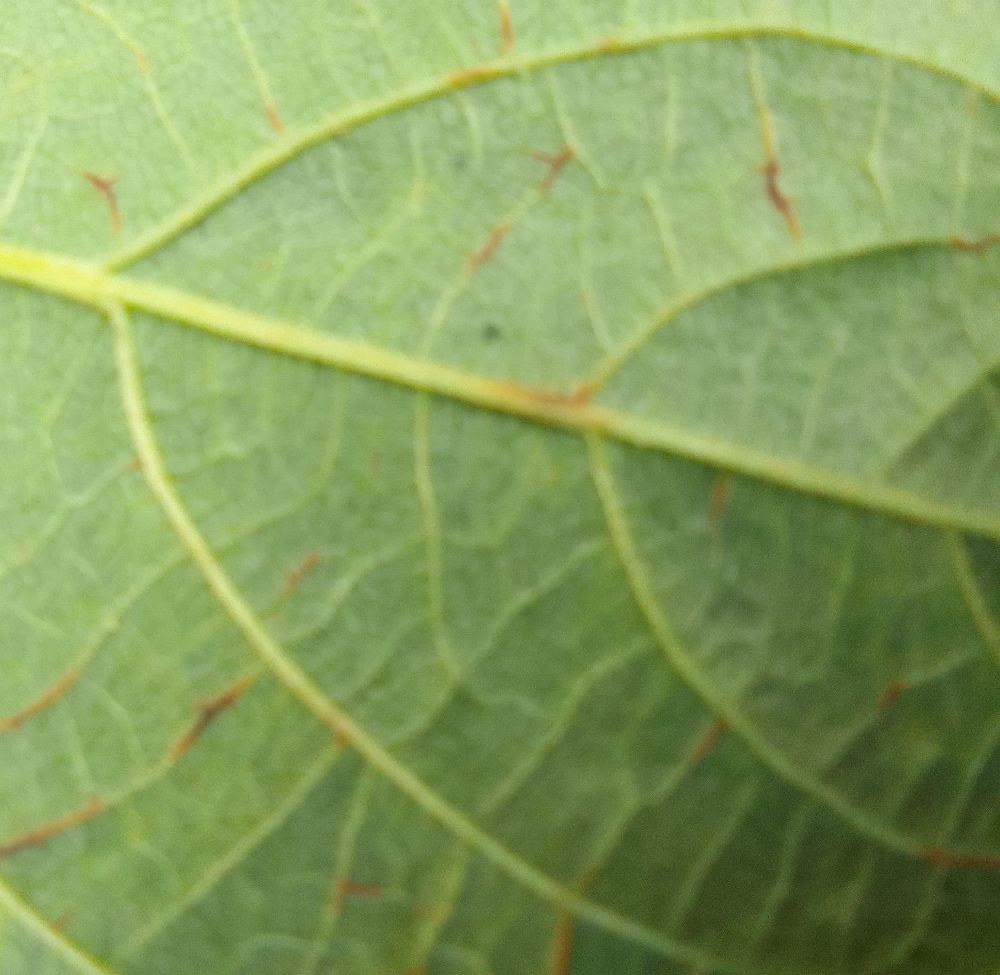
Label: anthracnose